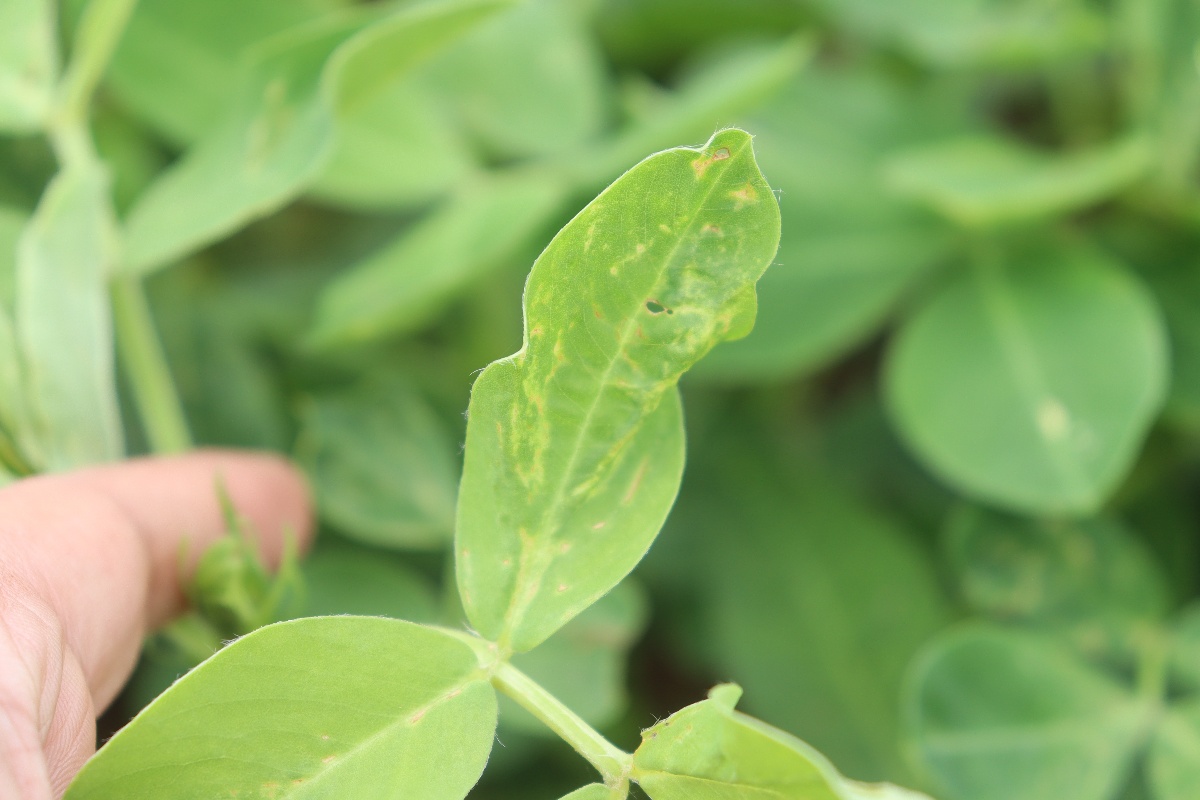
Label: healthy leaf